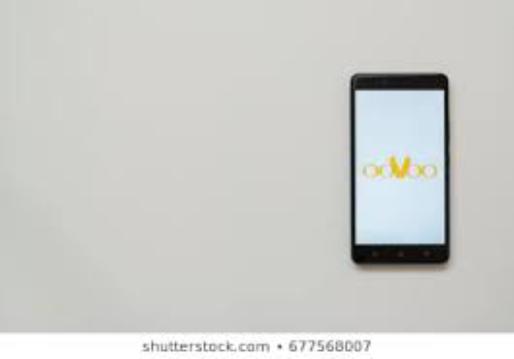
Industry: Others